Notting Dale

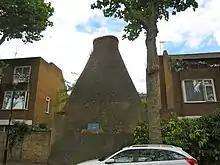
An old kiln on a street in Notting Dale

Notting Dale is a mainly residential enclave in the West London district of Notting Hill. It has variously been associated with Irish, Catholic and Gypsy populations.